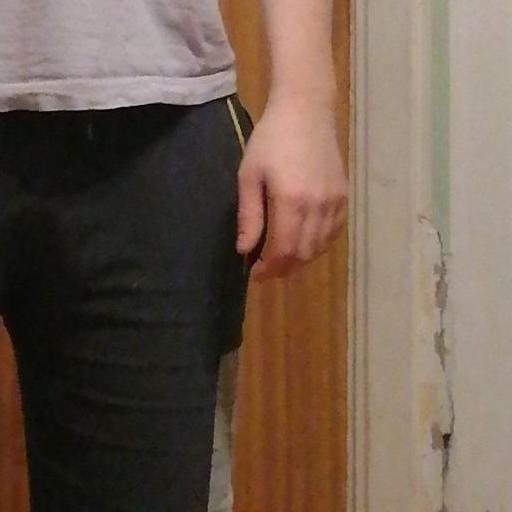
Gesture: no_gesture